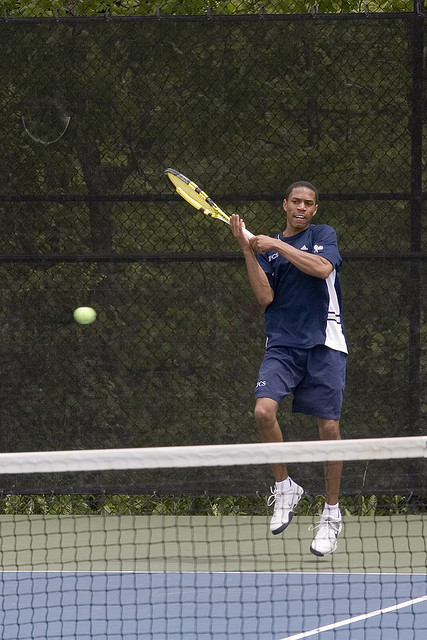
một nam vận động viên tennis đang nhảy lên để đánh bóng